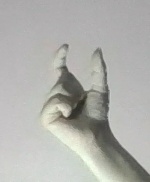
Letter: nun